Dear Friend Hitler

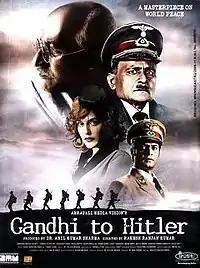
Domestic Poster

British newspaper, "The Guardian", declared the film to be profoundly misguided and to show a shocking ignorance of history. Noah Massil, president of the Central Organization of Indian Jews in Israel (COIJI) stated that "he would write to President Pratibha Patil and Prime Minister Manmohan Singh to intervene in order to prevent bringing disrepute to our entertainment industry", but the filmmakers claimed that the film does not glorify Hitler, but rather juxtaposes him against Gandhi's ideology of peace.